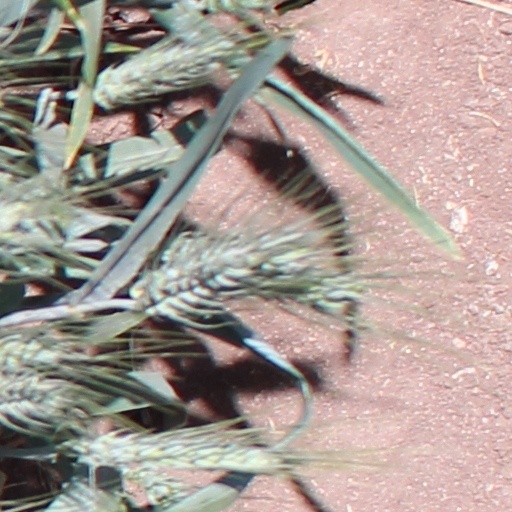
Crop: wheat